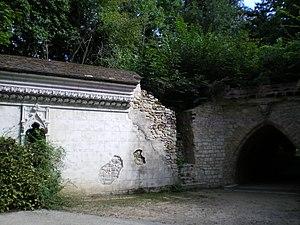
Bagatelle
Le château de Bagatelle est un pavillon de plaisance, ou « folie », construit en 1777 par l'architecte François-Joseph Bélanger pour le comte d'Artois dans le bois de Boulogne, aujourd'hui annexé à Paris.